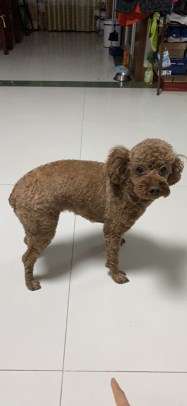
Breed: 7449-n000128-teddy